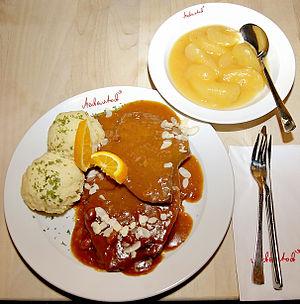
Le Sauerbraten est un plat allemand, à base de viande de bœuf ou de cheval avec une sauce aigre-douce. C'est l'un des grands plats allemands, comparable par exemple au bœuf bourguignon ou au coq au vin dans la cuisine française.